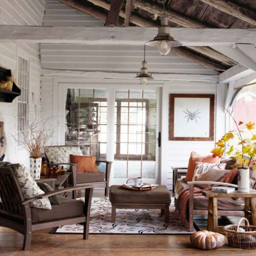
fall decor with natural elements in a rustic , cottage style home